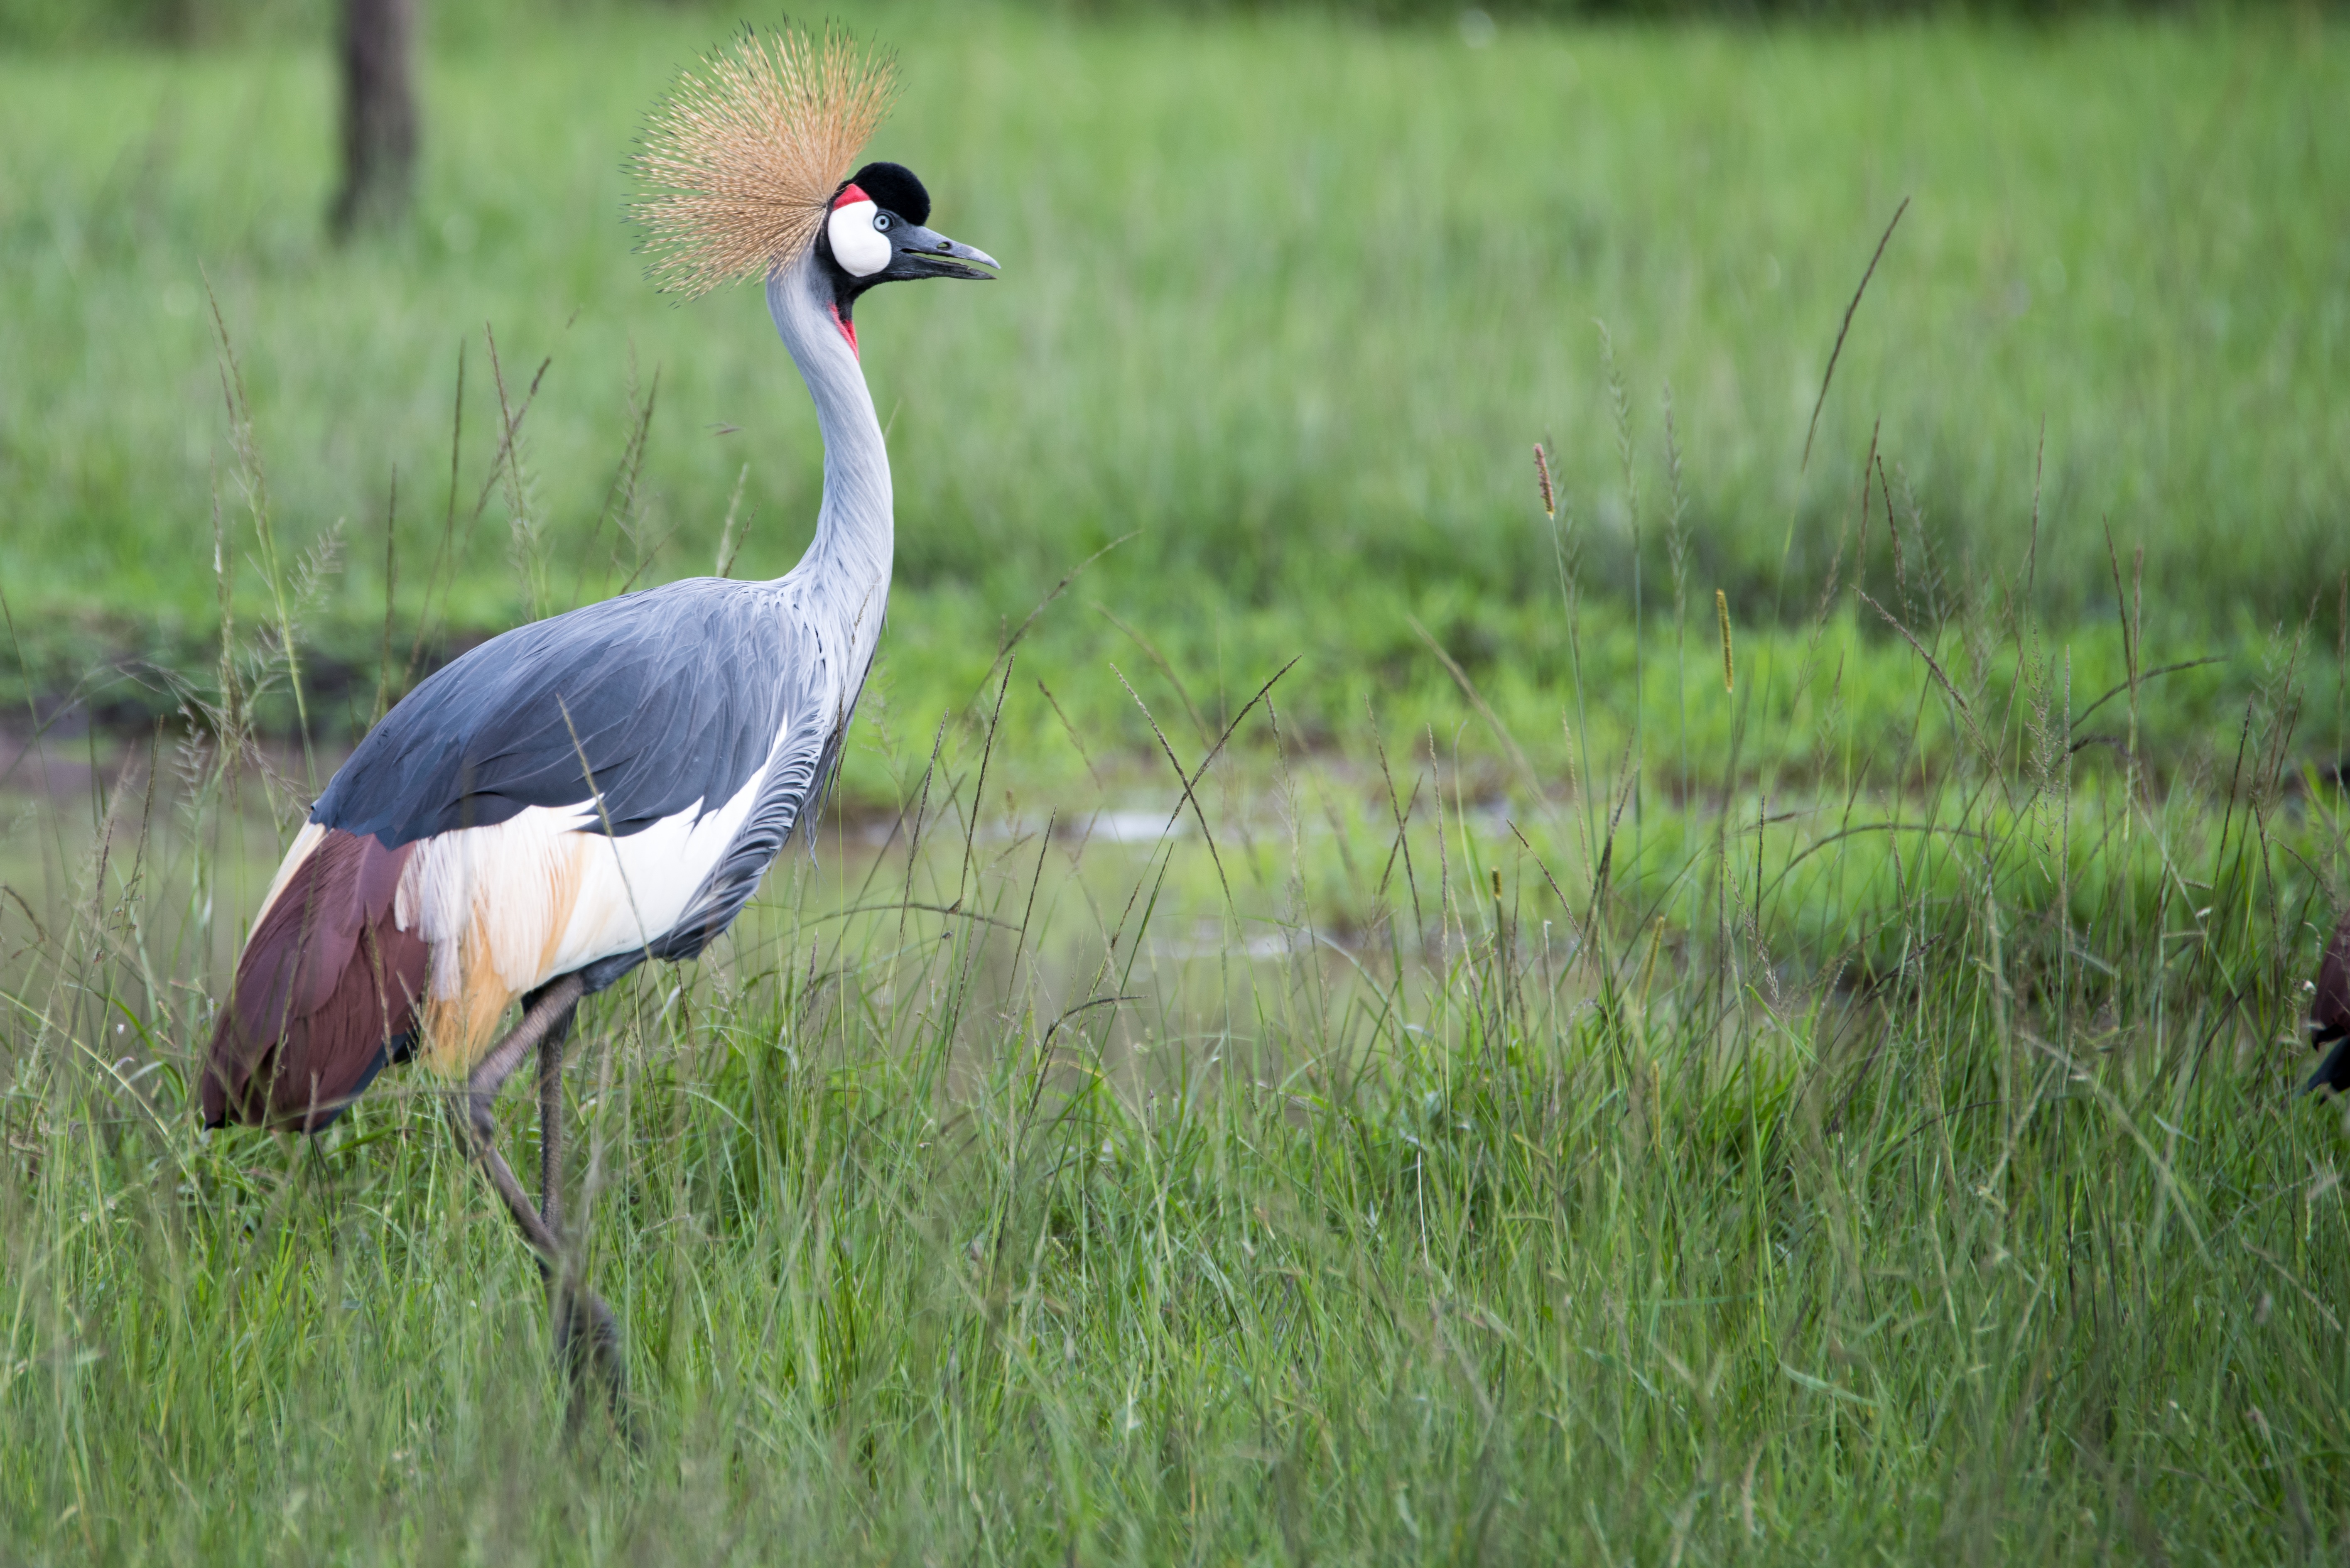
bird, prairie, wildlife, beak, fauna, wetland, vertebrate, crane, crane like bird